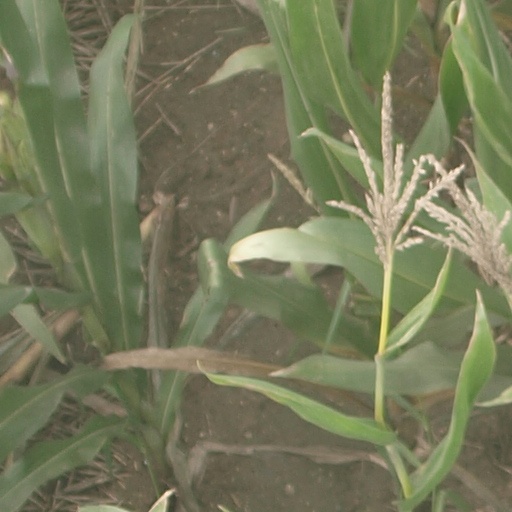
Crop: maize; corn